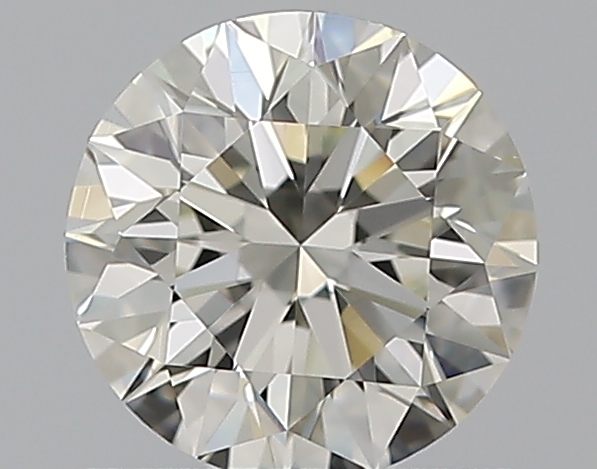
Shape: round
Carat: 0.7
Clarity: VVS2
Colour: J
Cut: EX
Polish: EX
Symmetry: EX
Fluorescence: N
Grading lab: GIA
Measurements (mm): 5.64 x 5.68 x 3.55